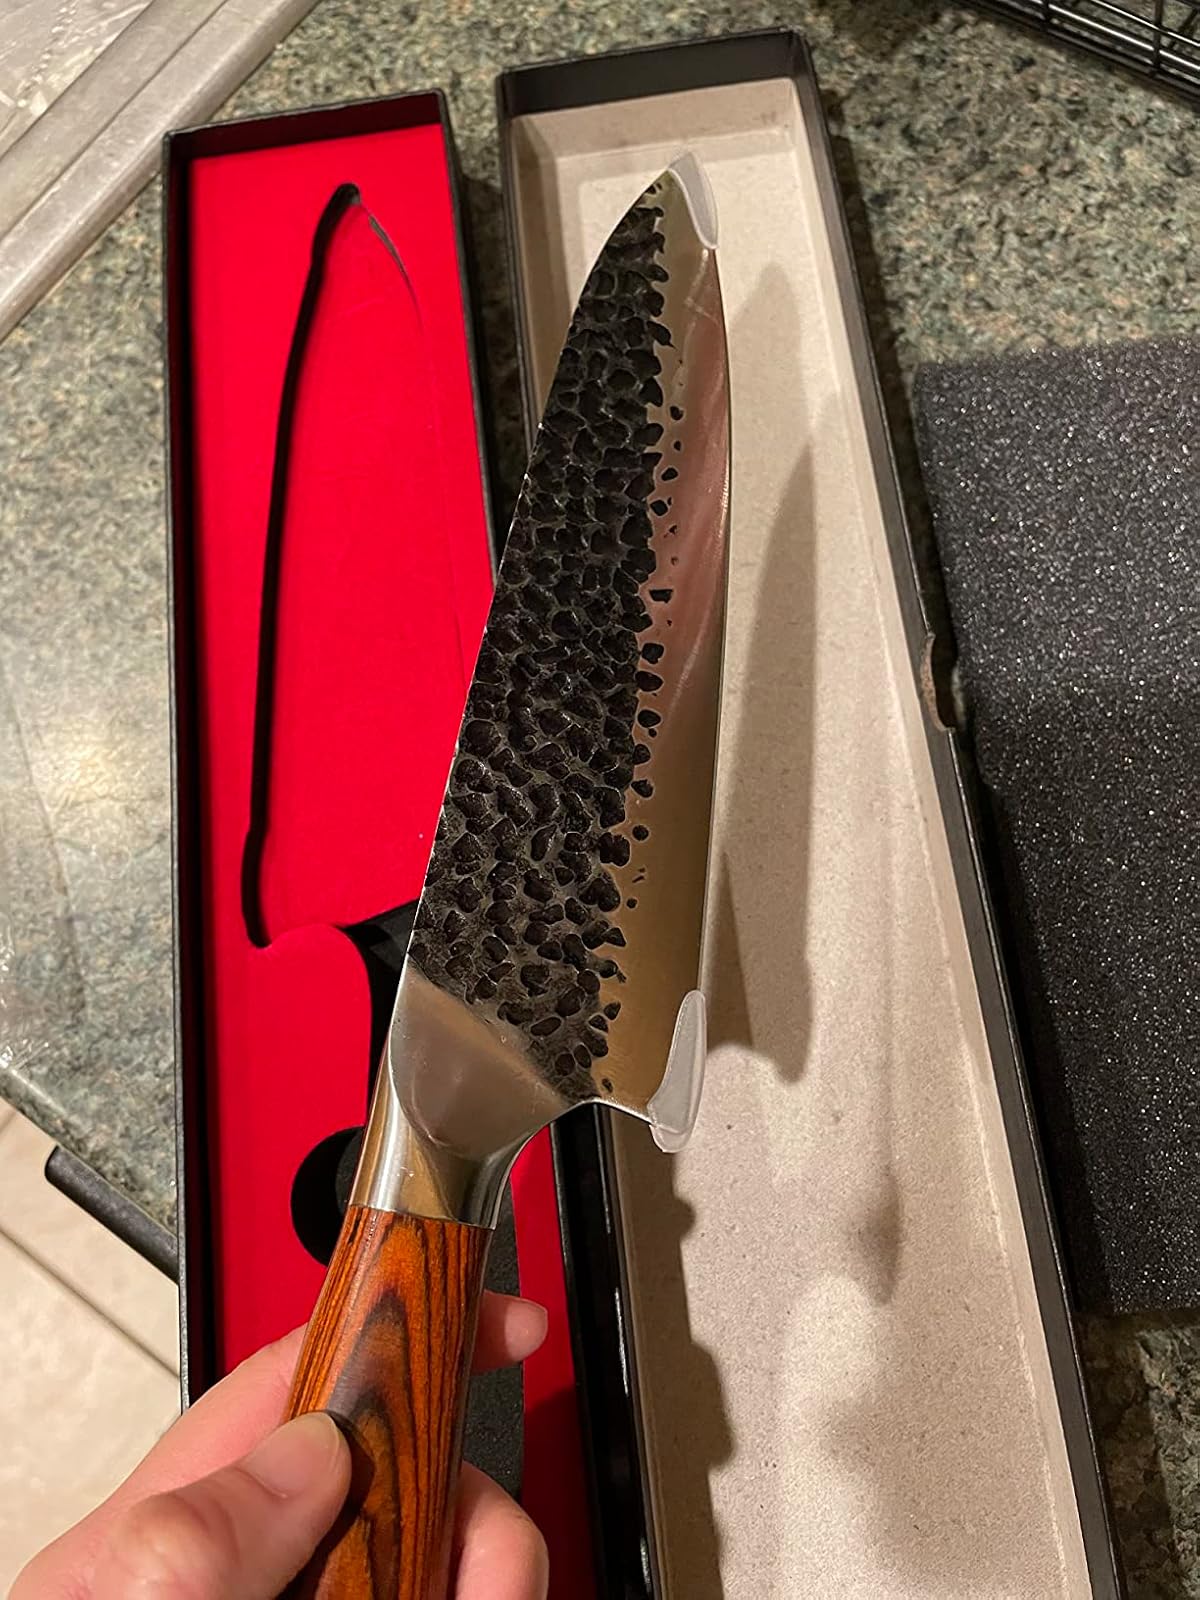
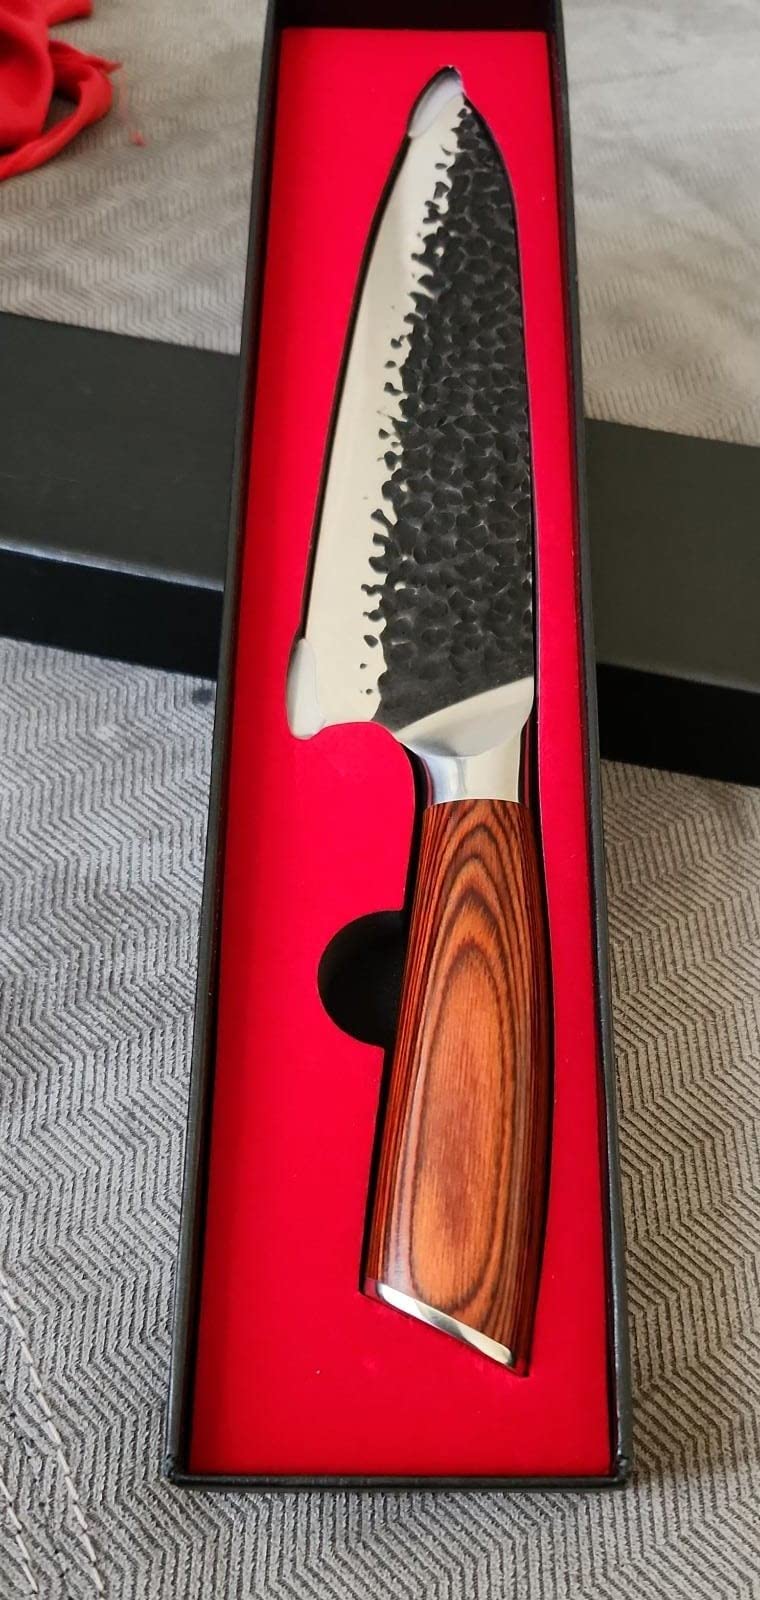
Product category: items_knife
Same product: yes